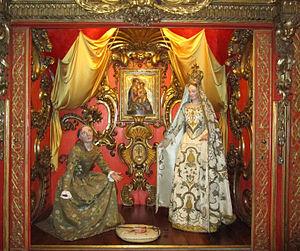
Le sanctuaire Sainte-Marie-de-la-Croix est une basilique mineure de la fin du XVᵉ siècle qui se trouve dans la commune de Crema, dans le quartier auquel il a donné son nom, à un kilomètre du centre-ville, sur la route de Bergame.